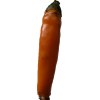
Label: pepper